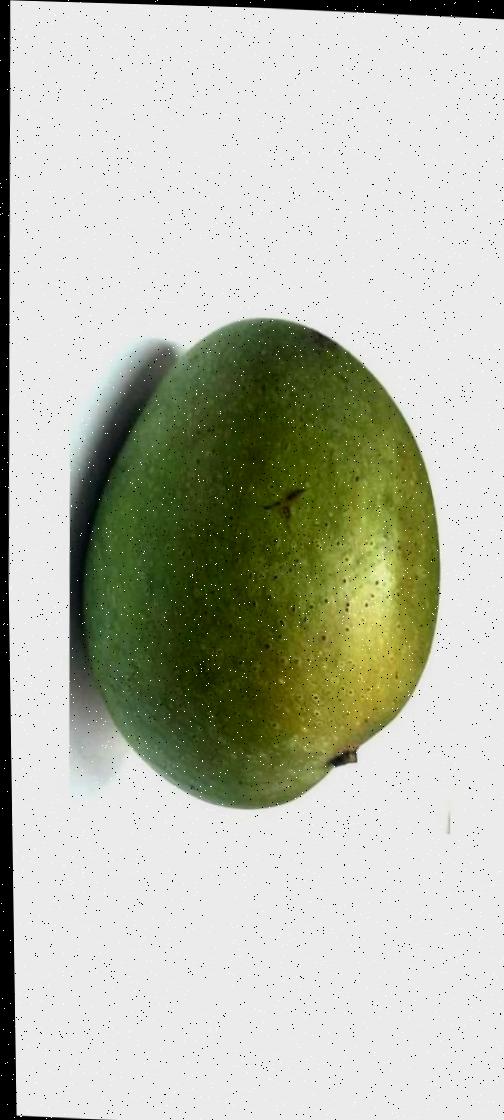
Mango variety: Ashshina Zhinuk